Friedland 1807

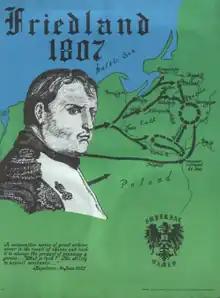

Friedland 1807 is a board wargame published by Imperial Games in 1974 that simulates the pivotal Battle of Friedland that pitted Russian forces against those of Napoleon I.